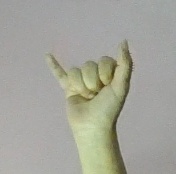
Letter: ya